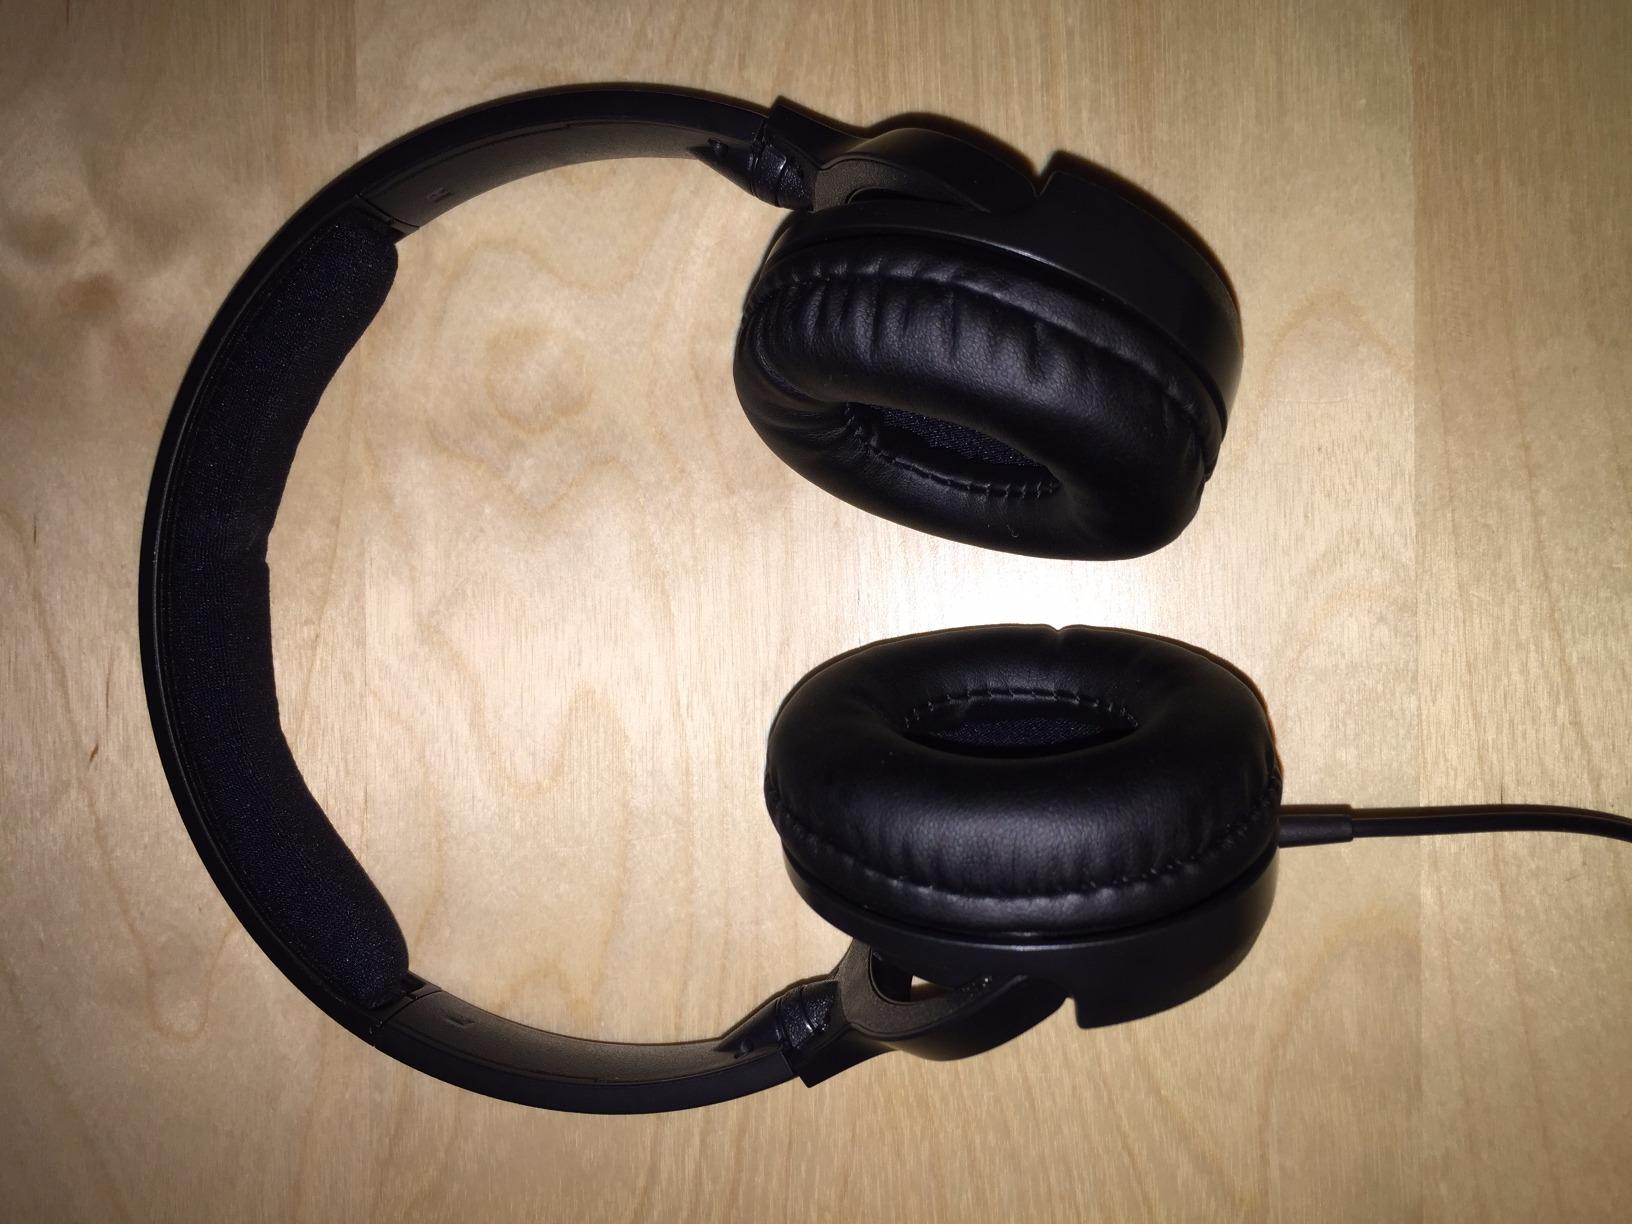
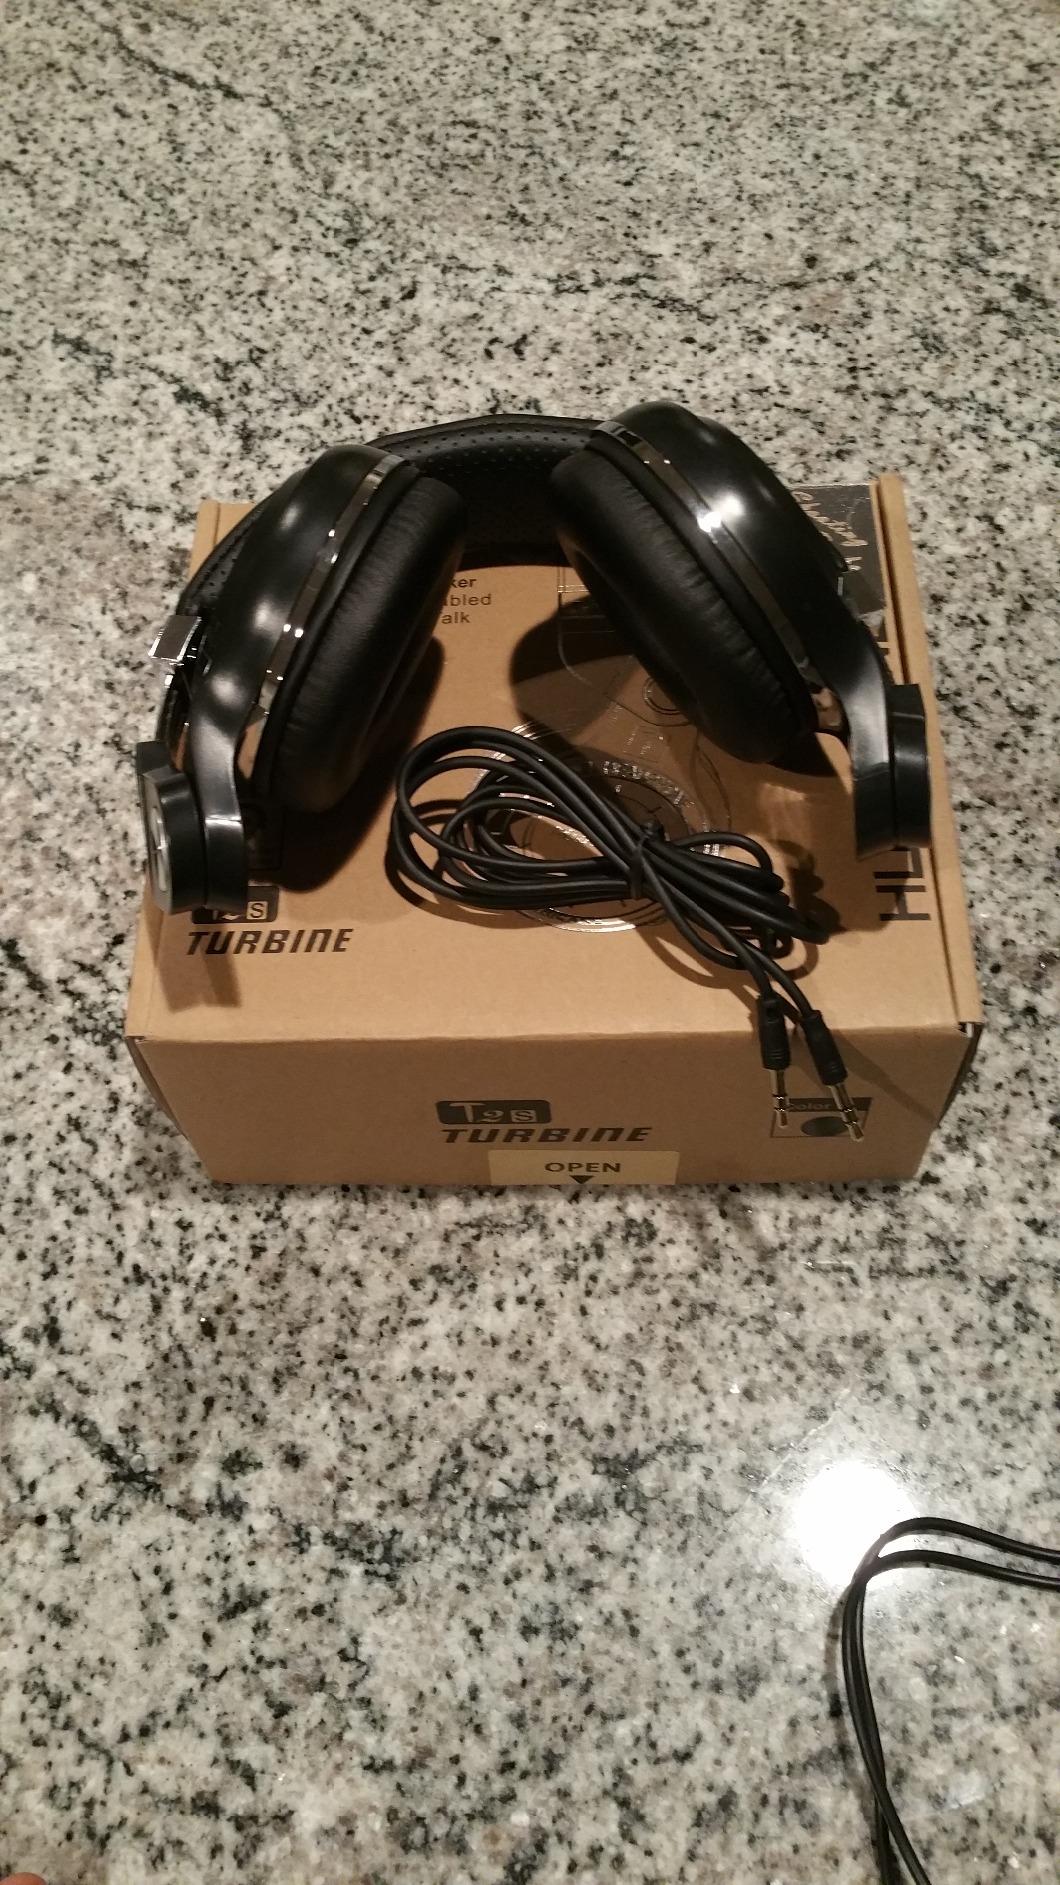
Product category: headphones
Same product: no